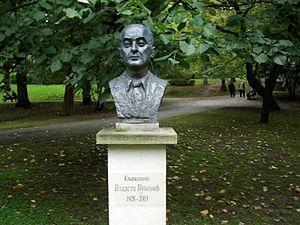
Vrnjačka Banja est une ville et une municipalité de Serbie situées dans le district de Raška. Au recensement de 2011, la ville comptait 10 004 habitants et la municipalité dont elle est le centre 27 332.